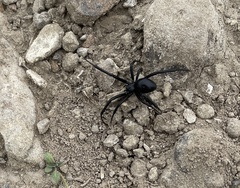
Species: Lactrodectus_hesperus